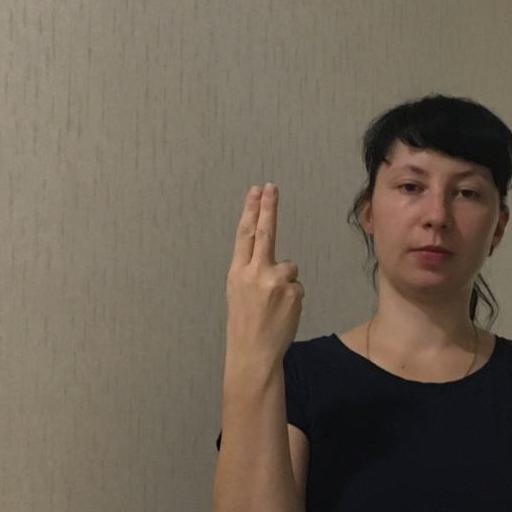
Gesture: two_up_inverted